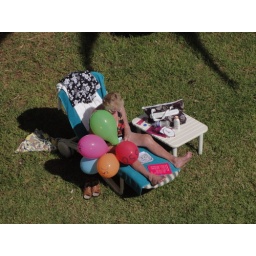
Lady reading in beach chair with 350ppm balloons in Hammamet, Tunisia